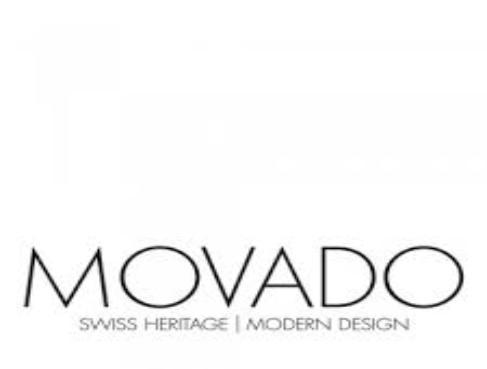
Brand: movado
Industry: Clothes